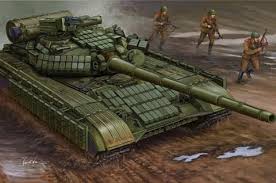
Label: T-64